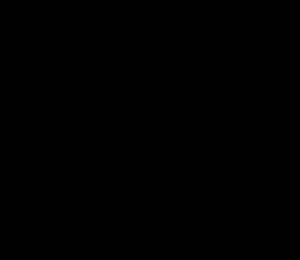
Dans le sens étymologique, un ovale est une forme d'œuf.
En mathématiques, un ovoïde est une surface de classe, délimitant un domaine convexe et relativement compact de ℝ³. Son nom vient du fait que cette surface évoque l'œuf.